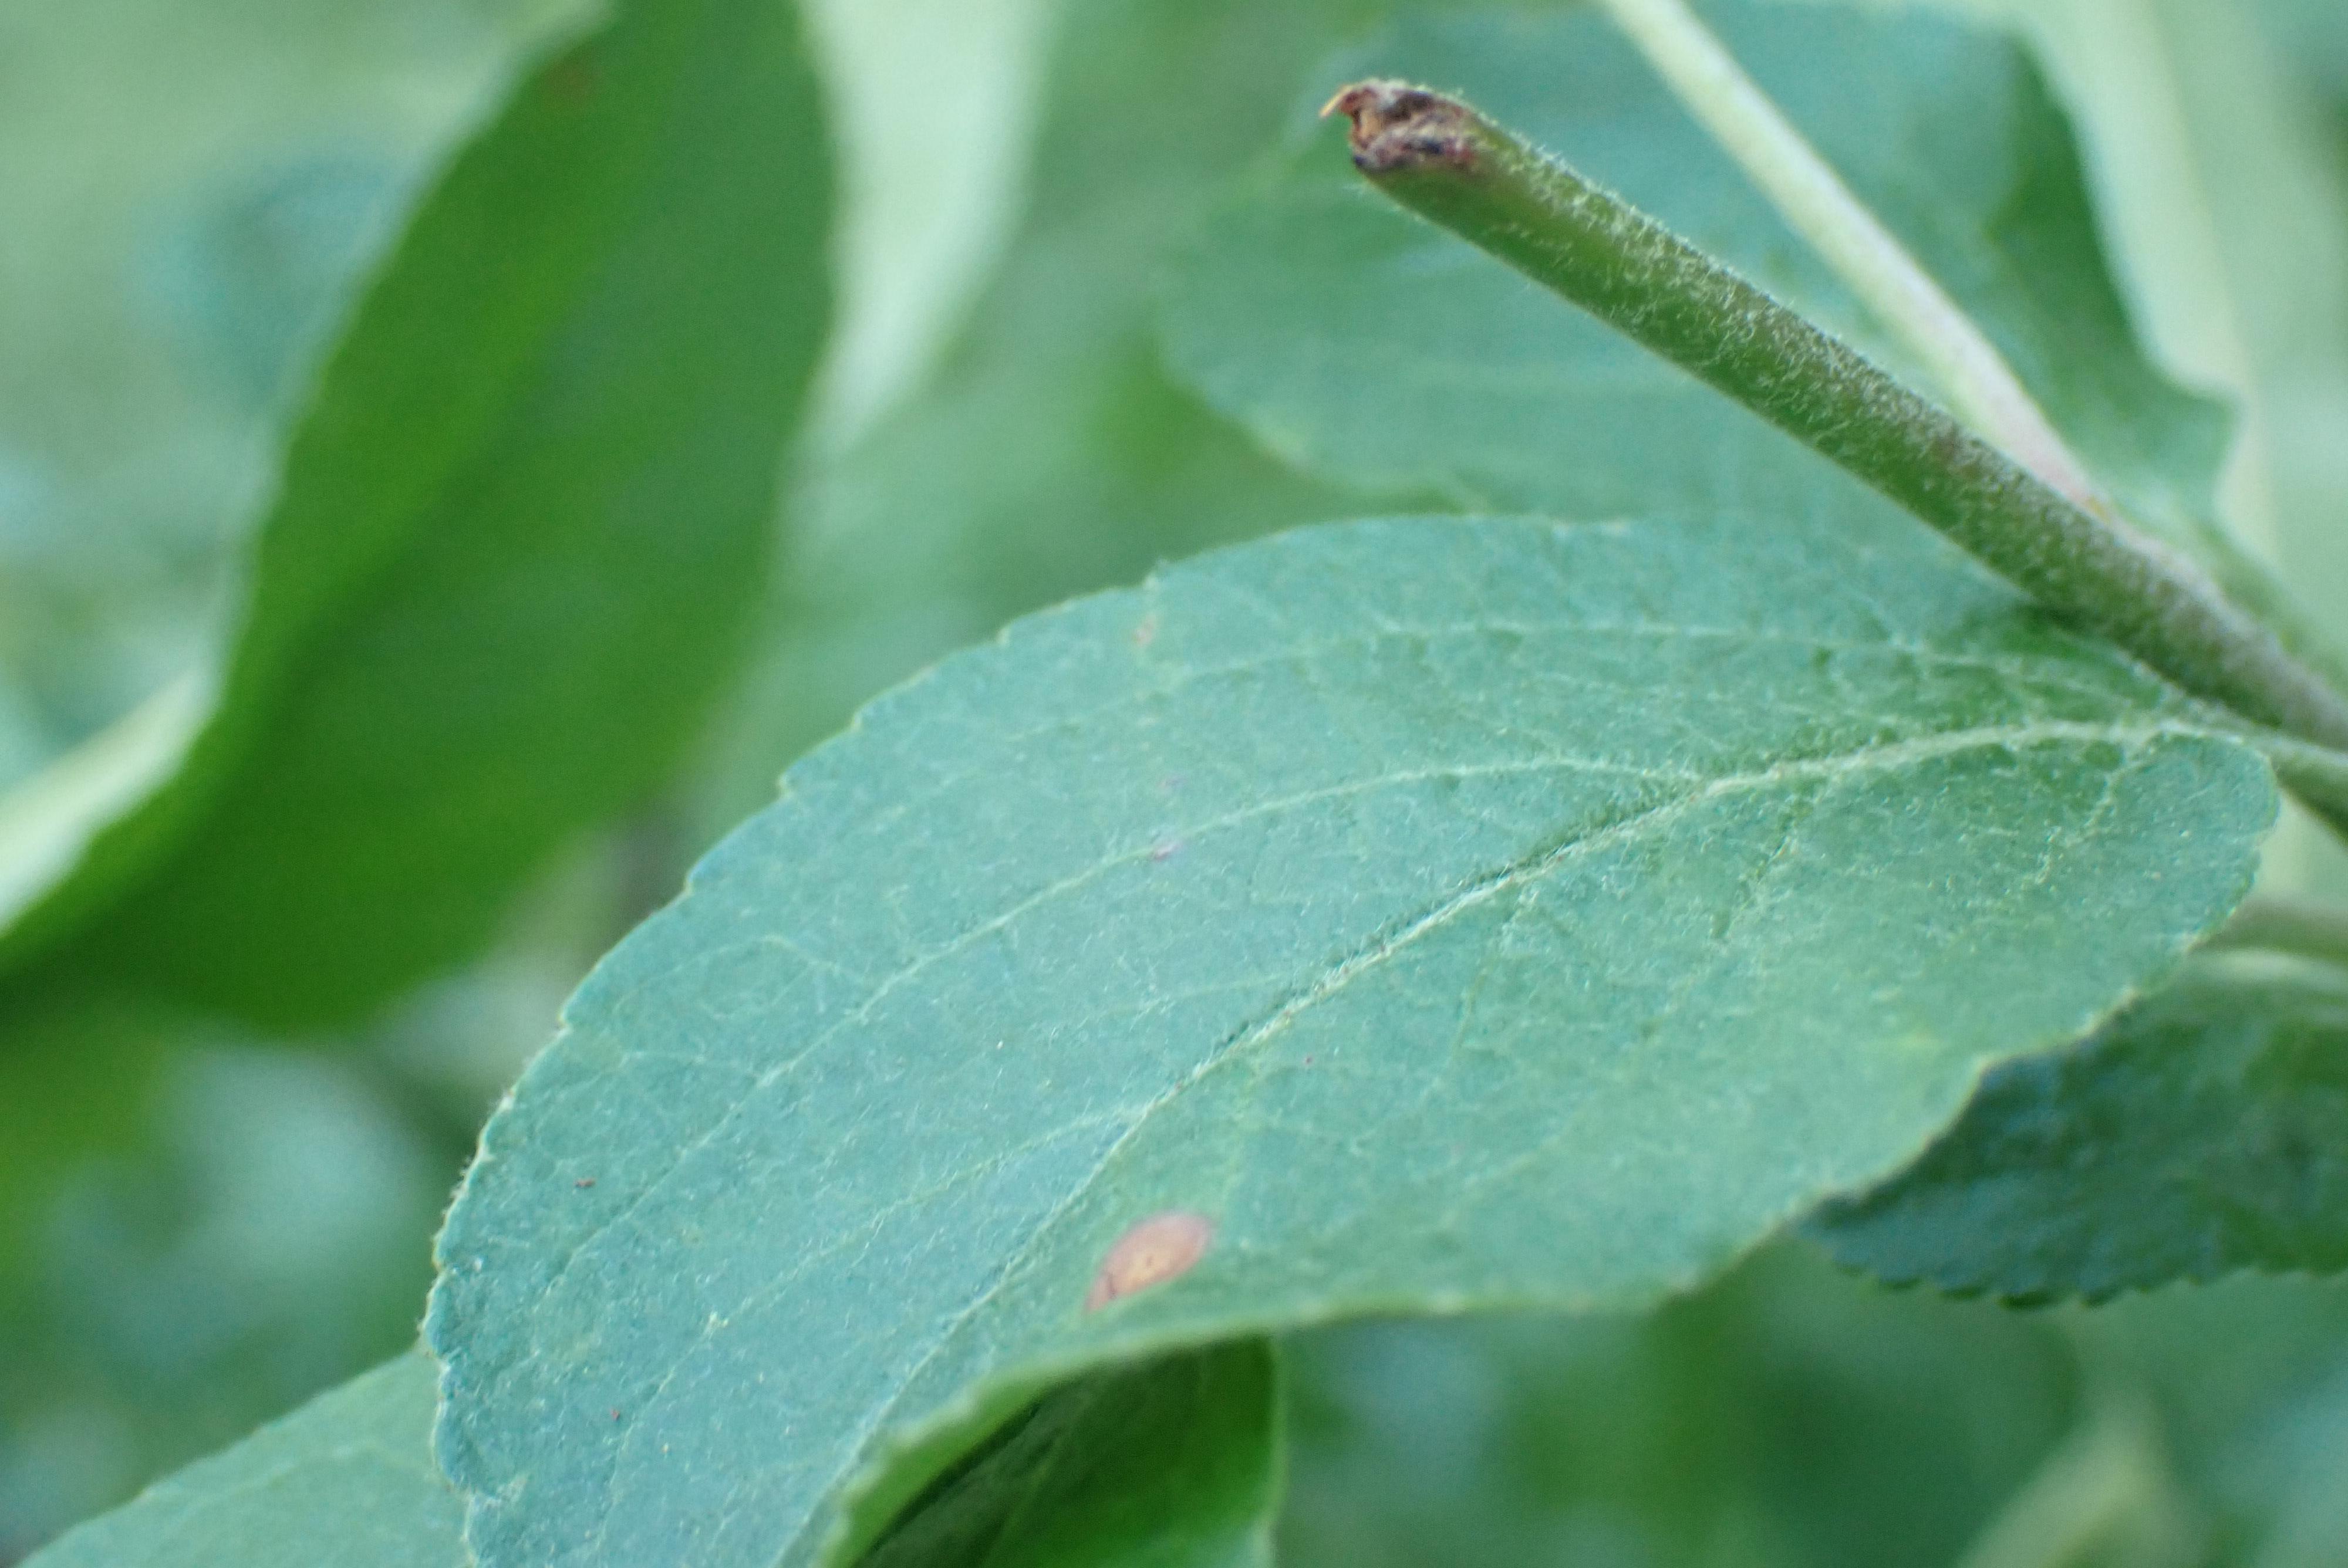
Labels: frog_eye_leaf_spot